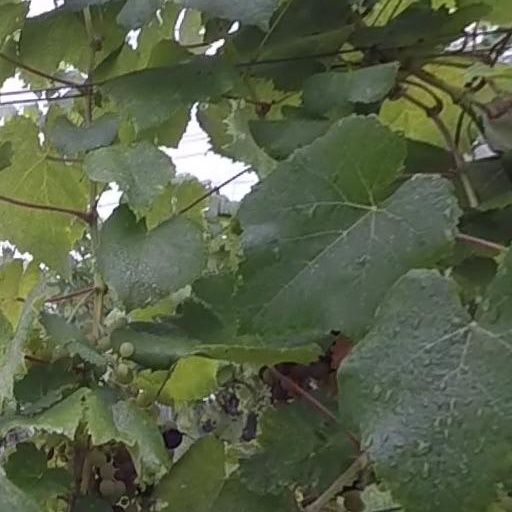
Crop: grape